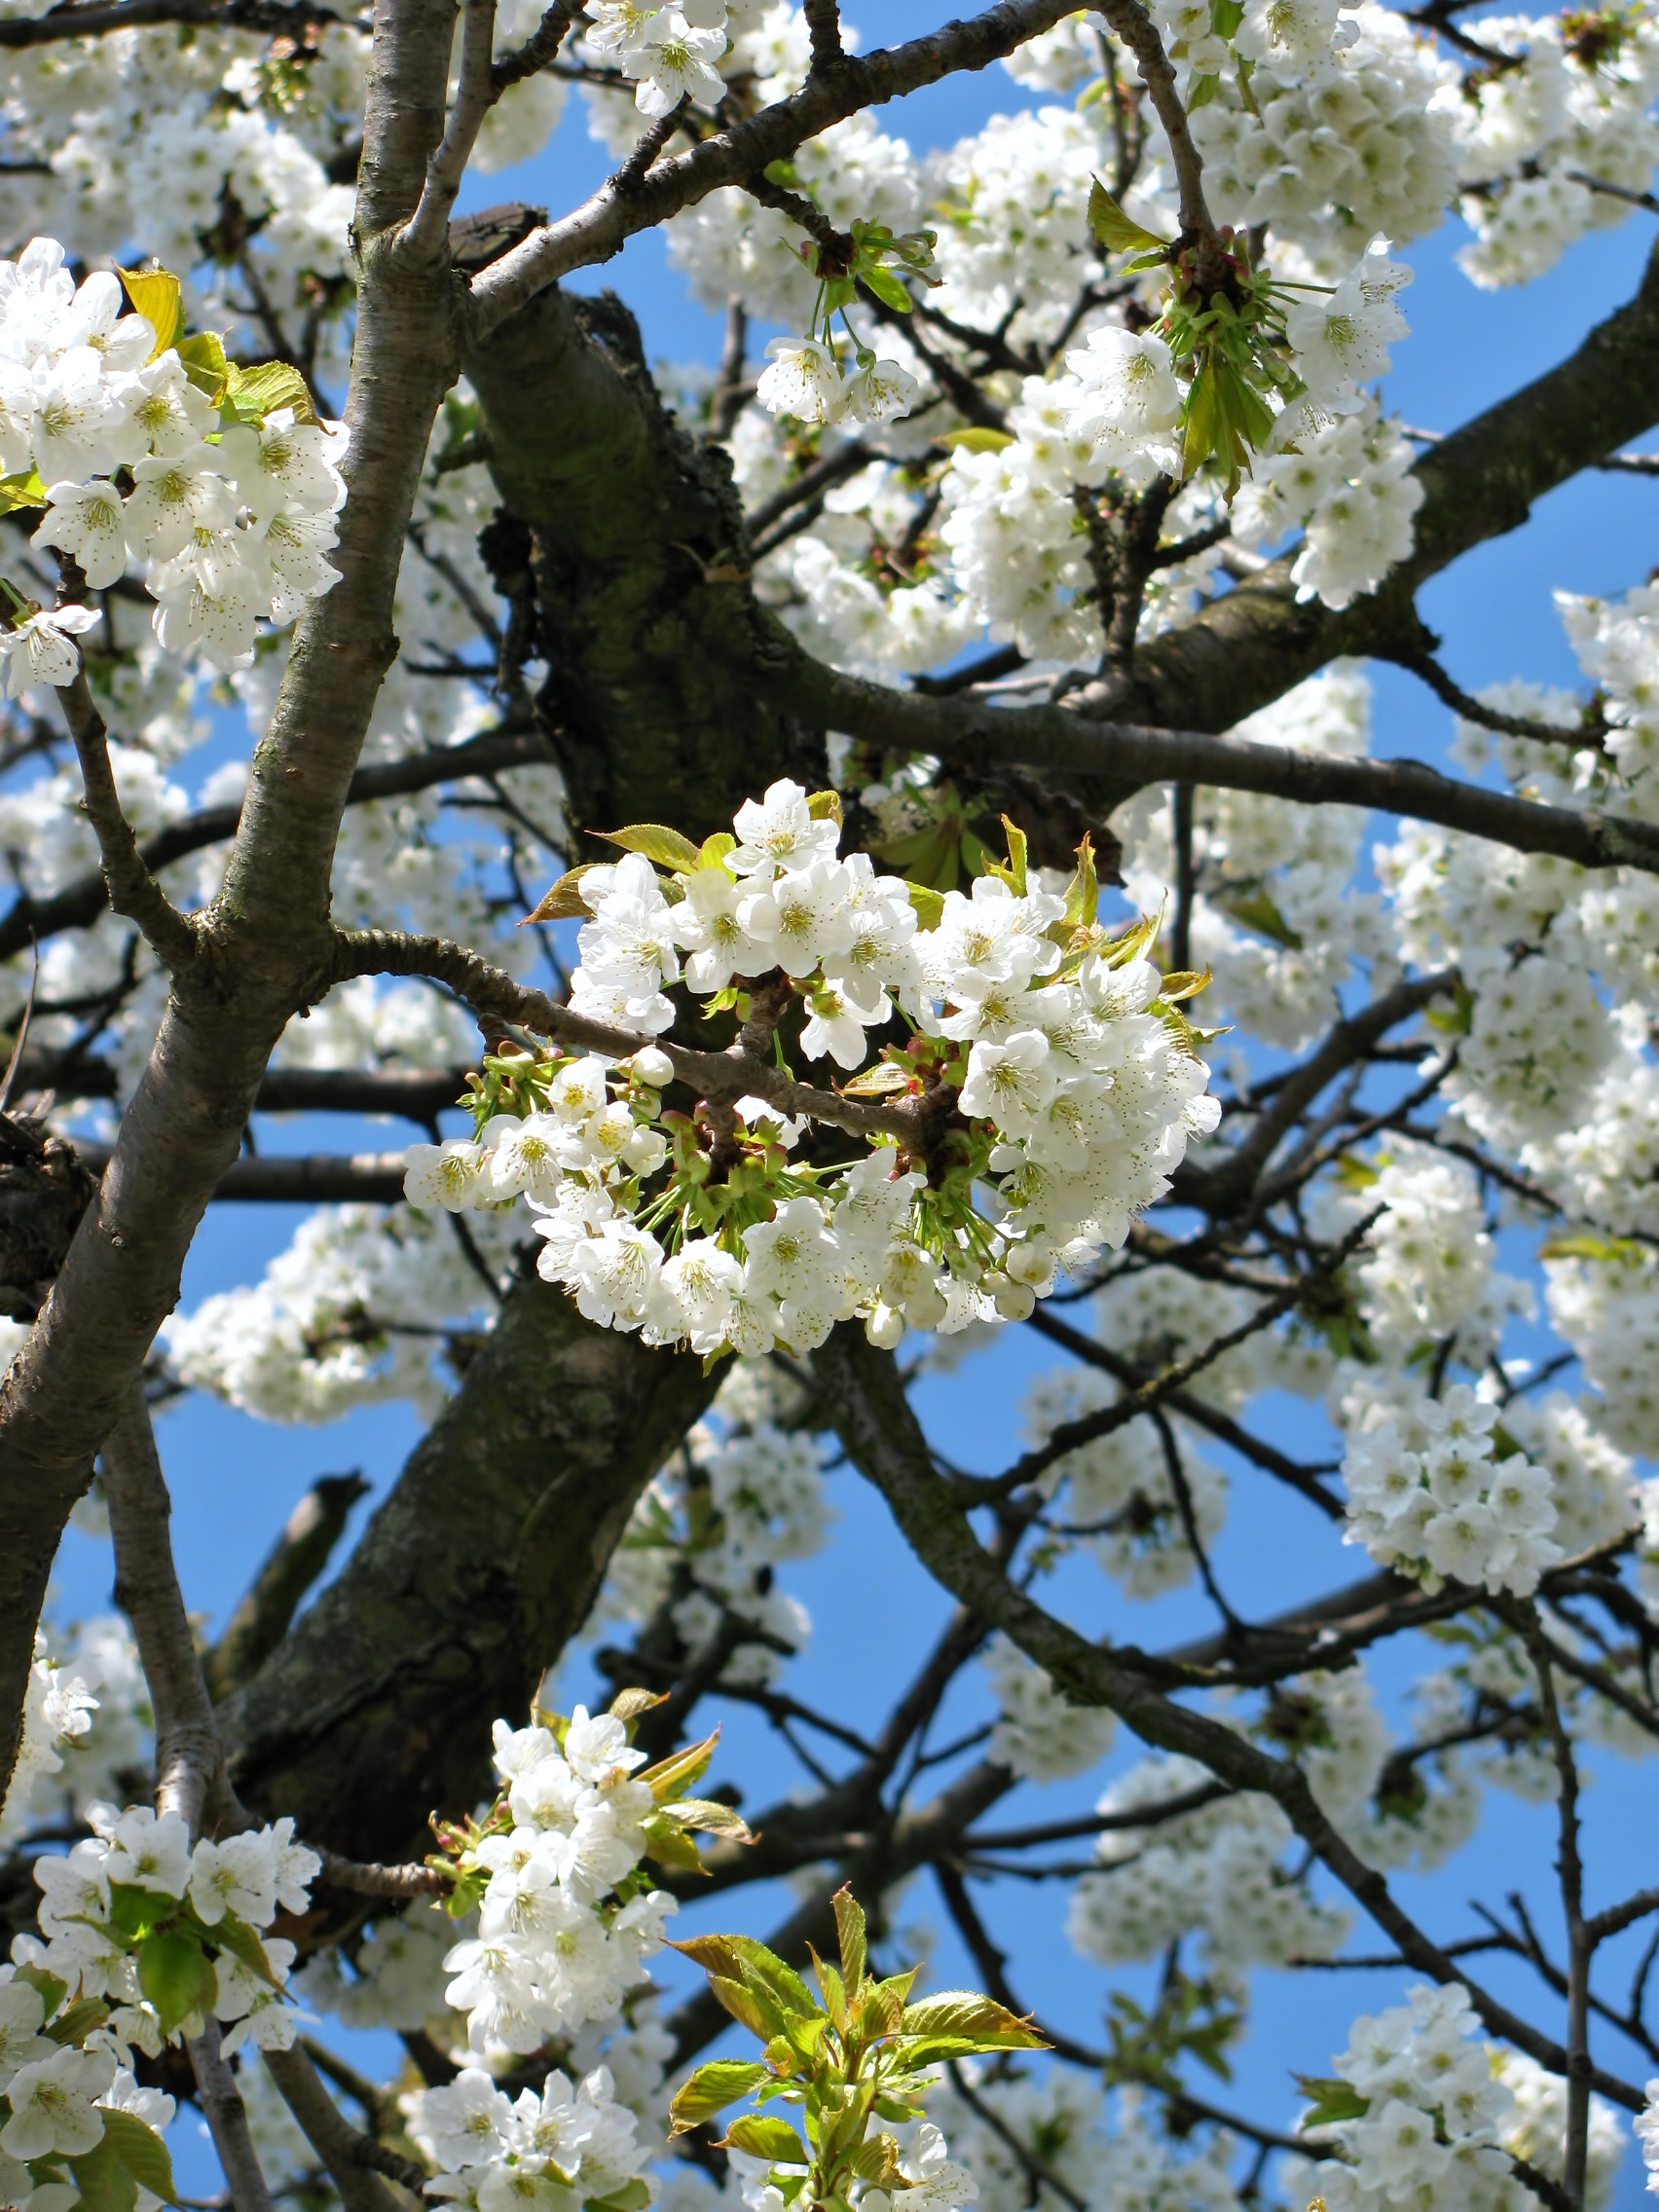
tree, nature, branch, blossom, plant, white, flower, food, spring, produce, cherry blossom, blossoms, flowering plant, land plant